There Is No Evil

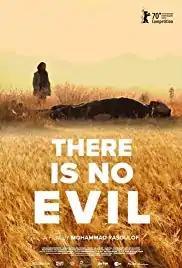
Film poster

There Is No Evil is a 2020 Persian-language drama film written and directed by Mohammad Rasoulof. Banned in Iran, the film relates four stories concerning the death penalty in Iran. It had its world premiere at the 70th Berlin International Film Festival, where it won the Golden Bear.